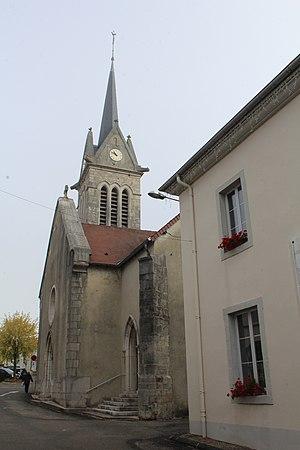
Église Saint-Jean-Baptiste de Saint-Julien, Val-Suran.